Zawlbuk

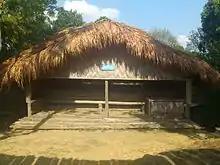
A reconstructed model of Zawlbûk at Reiek

Zawlbûk was a traditional bachelorsʼ quarters of the Mizo people, predominantly of the Luseis living in Mizoram, India. It was prominently the largest house in the tribal village, and it was customary for every village to have it constructed in the middle of the habitation. Even though its basic use was as a dormitory for all unmarried men of the village, it was much more a social institution where education, entertainment, skill and personal developments, and security of the tribal community were (almost) entirely centred. It also served as a resting place for guests, travelers and visitors.